Miss USA 1988

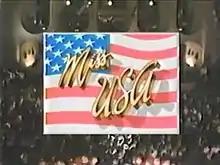
Miss USA 1988 opening titles

The pageant was hosted by Growing Pains star Alan Thicke, the first time in twenty years that Bob Barker did not host, and the pageant commentator was Tracy Scoggins. Barker, an animal rights activist, refused to be involved because one of the winner's prizes was a fur coat. There had been controversy surrounding the fur coats since the previous year, and Barker claimed he had asked pageant officials not to give away coats for years but that he had been ignored. Other animal rights activists threatened to picket the pageant in protest at its fur policy and disrupted a pre-pageant press conference. In an unrelated attack, Scoggins was attacked in an elevator following pageant rehearsals. The attacker was charged with attempted sexual assault.